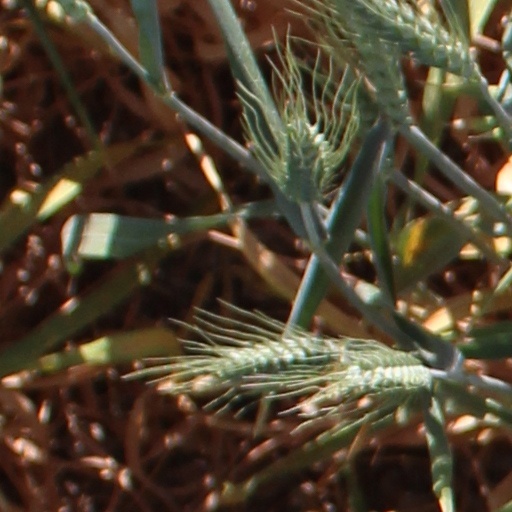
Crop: wheat